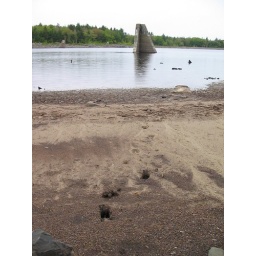
footprints in the river sand